Rotterdam

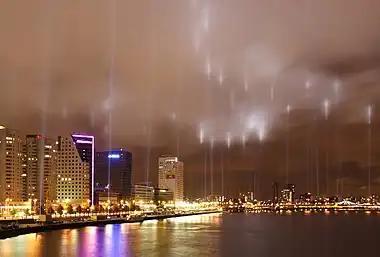
Rotterdam waterfront, with spotlights shining into the air to commemorate the Rotterdam Blitz

Rotterdam is divided into a northern and a southern part by the river Nieuwe Maas, connected by (from west to east): the Beneluxtunnel; the Maastunnel; the Erasmusbrug; a subway tunnel; the Willemsspoortunnel ('Willems railway tunnel'); the Willemsbrug ('Willems Bridge') together with the Koninginnebrug ('Queen's Bridge'); and the Van Brienenoordbrug ('Van Brienenoord Bridge'). The former railway lift bridge De Hef ('the Lift') is preserved as a Rijksmonument (national heritage site) in lifted position between the Noordereiland ('North Island') and the south of Rotterdam.